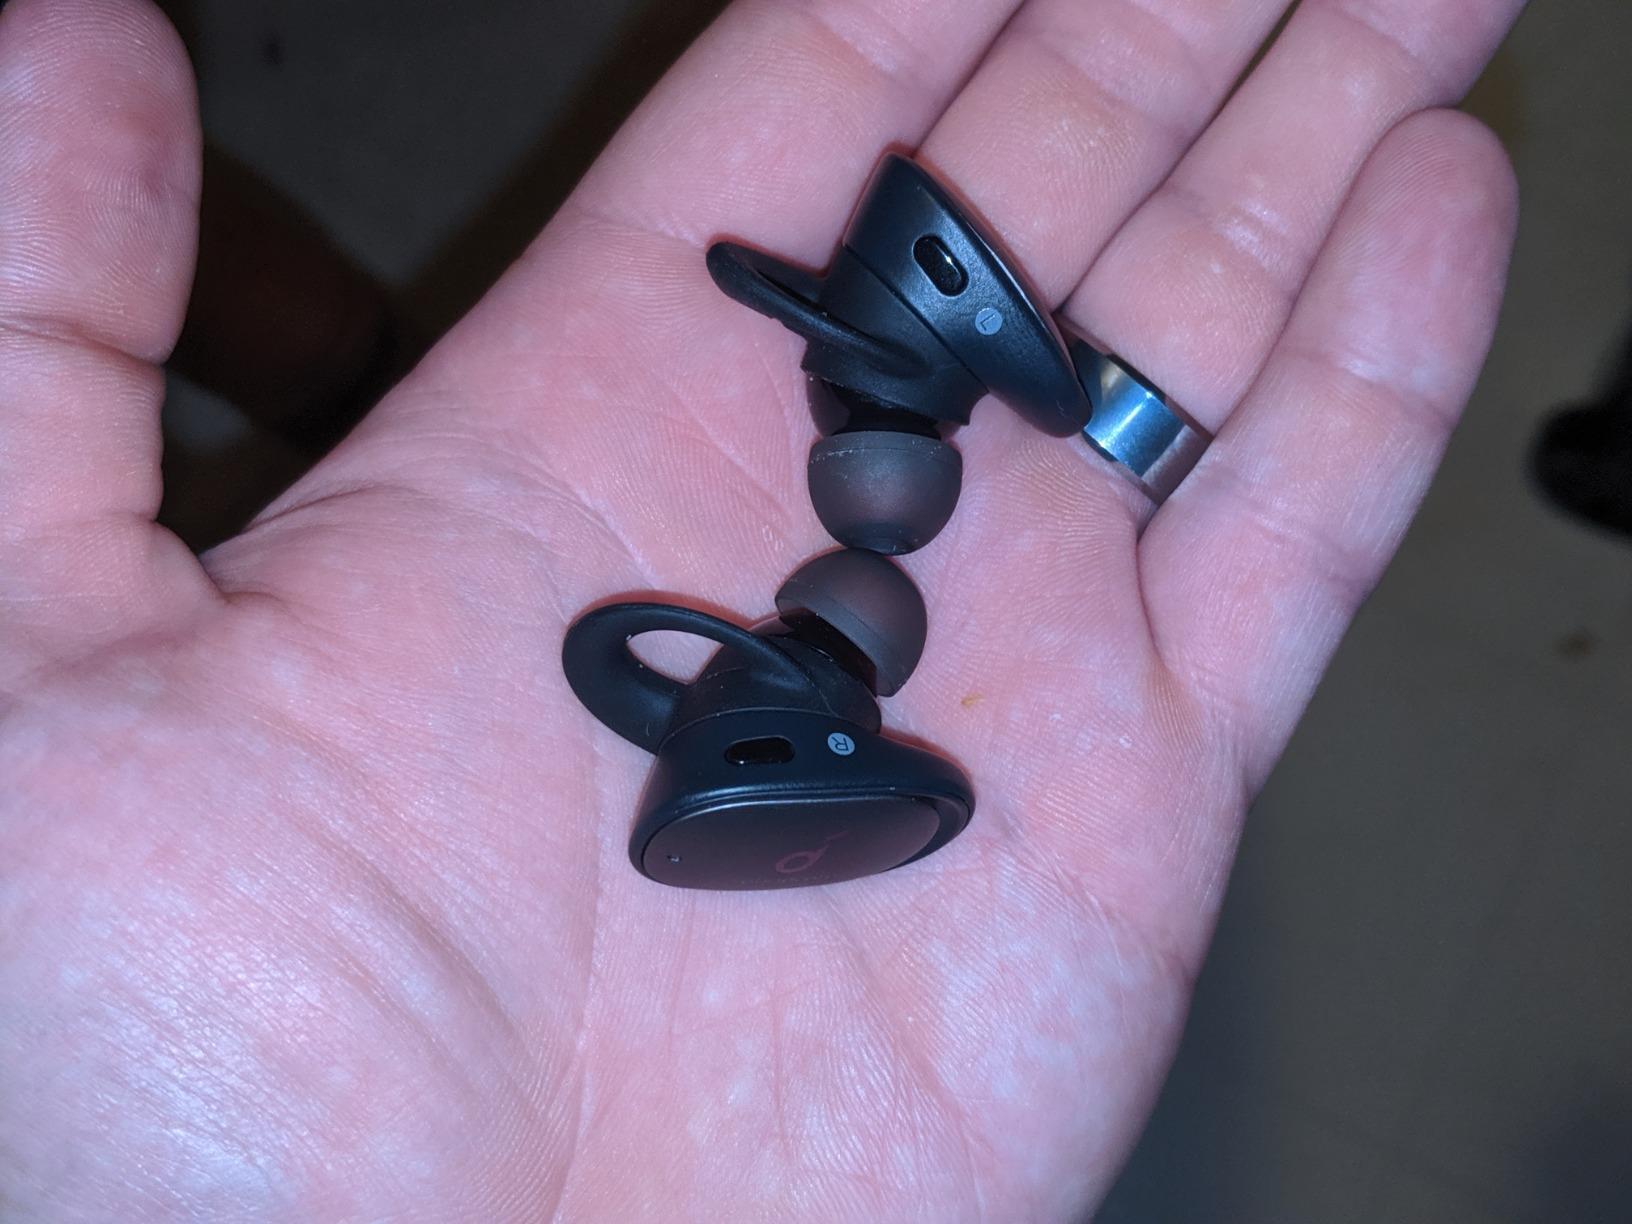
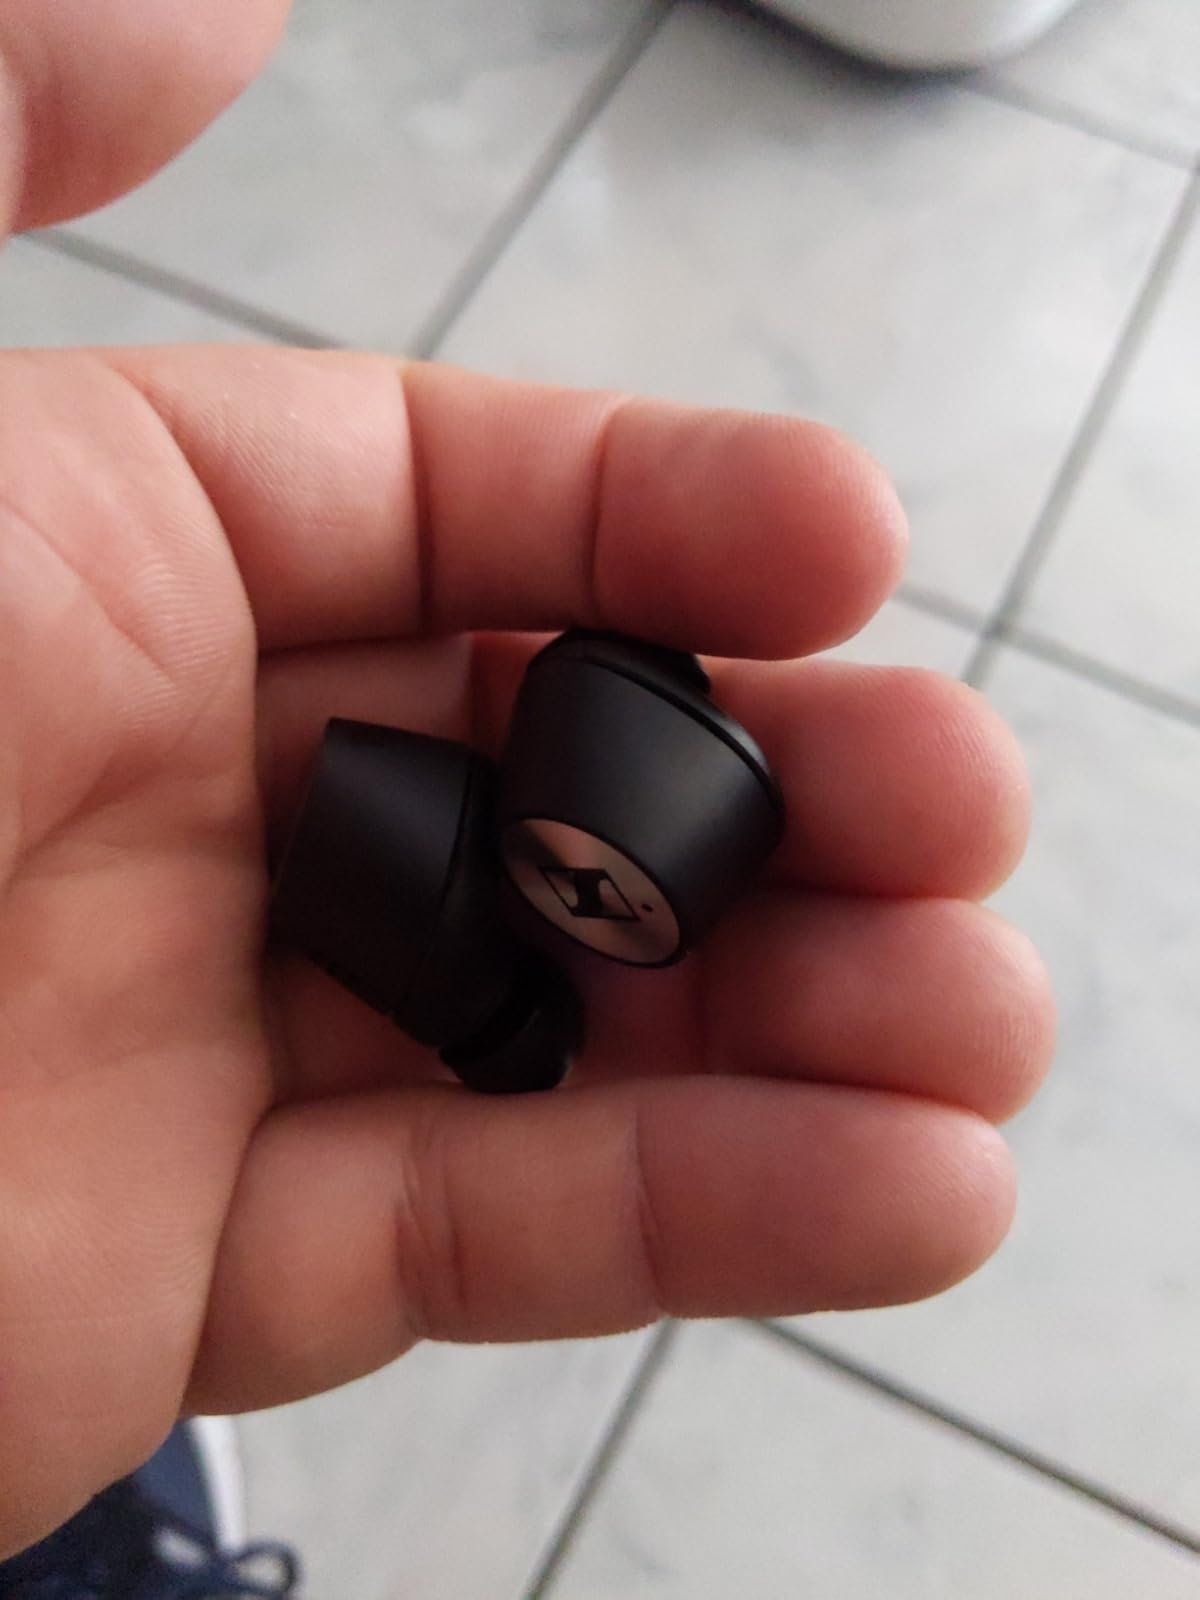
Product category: earbuds
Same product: no